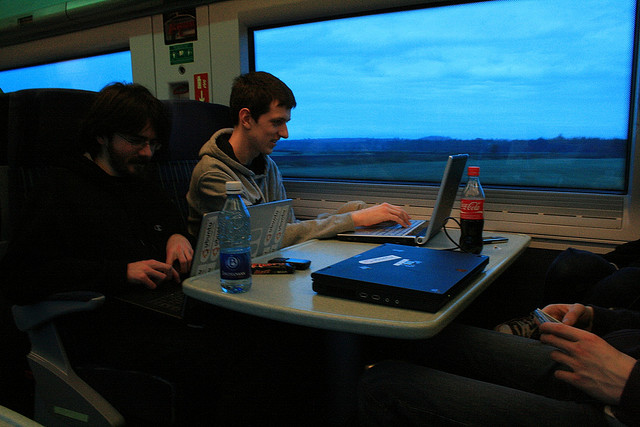
user: Given an image and a question. Answer the question in a short answer. Question: Note the most largest device in the photo what is apple's line of these devices called? Short Answer:
assistant: macbook